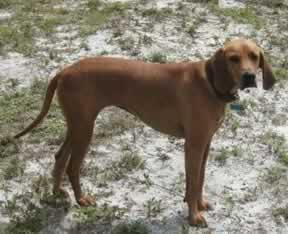
redbone